Answer in natural language. Considering the relative positions, where is black colour l shaped countertop (highlighted by a red box) with respect to Window (highlighted by a blue box)? Choose between the following options: right or left
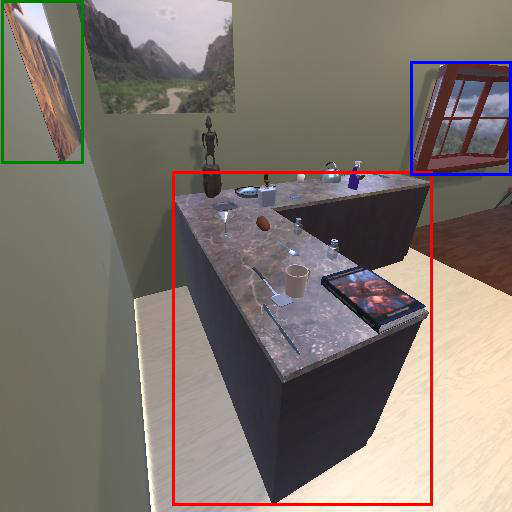
<answer>left</answer>